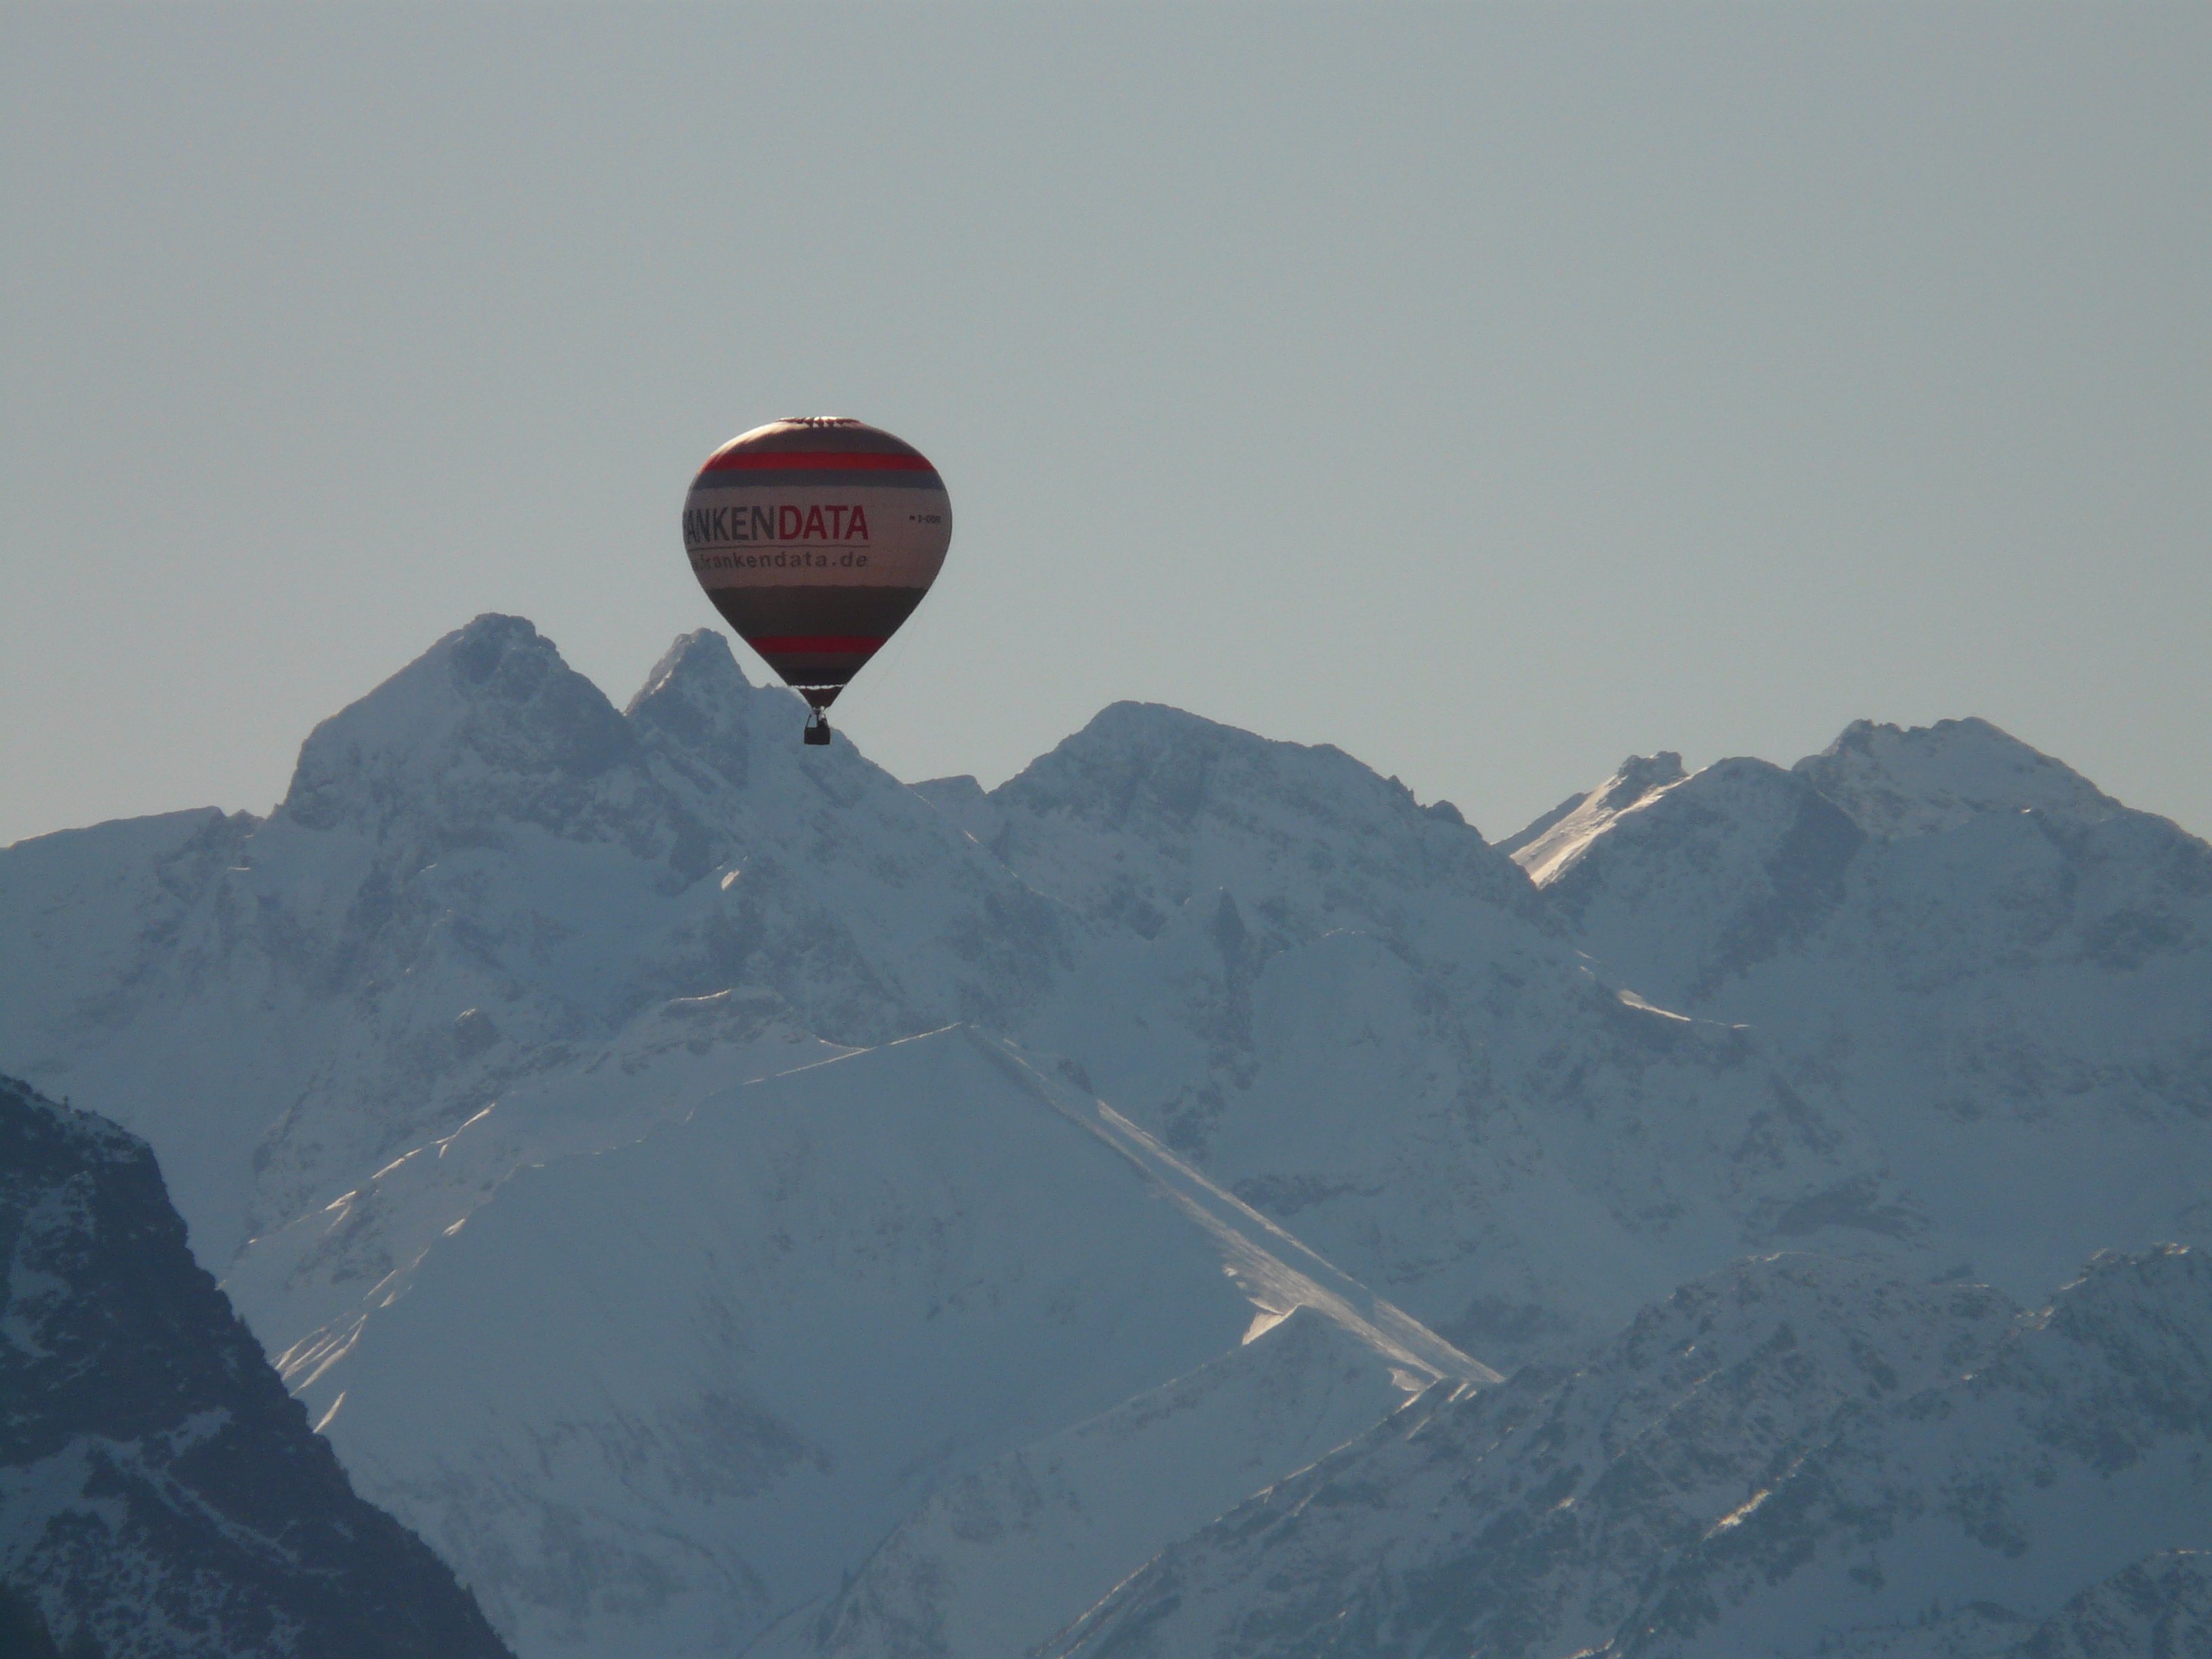
mountain, snow, winter, balloon, hot air balloon, mountain range, fly, clear, drive, weather, alpine, extreme sport, ridge, summit, mountaineering, sports, mountains, alps, overview, airship, air sports, landform, atmosphere of earth, mountainous landforms, geological phenomenon